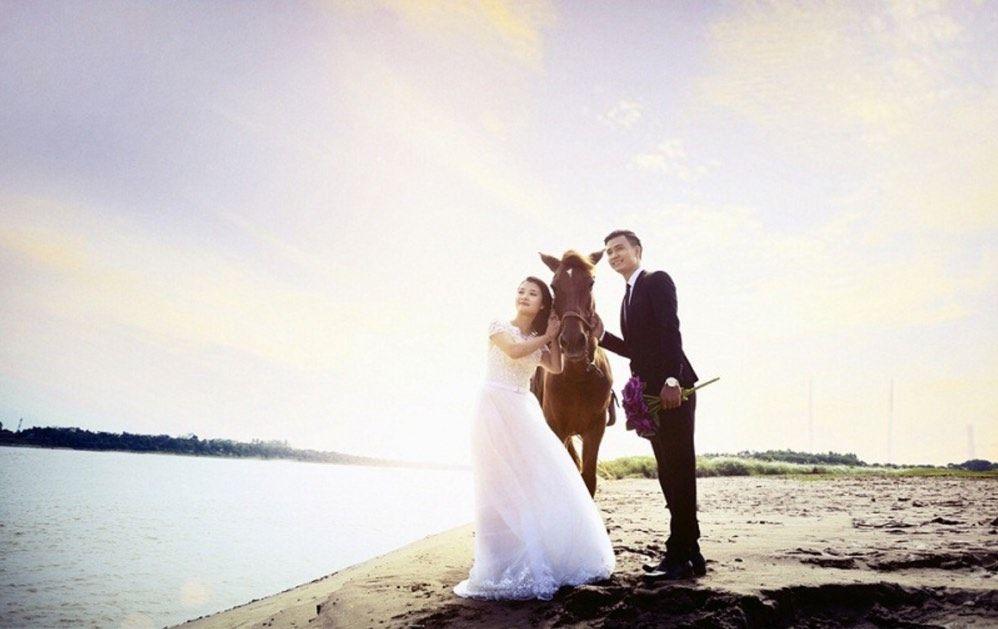
có một cặp đôi đang chụp ảnh ở bên bờ sông